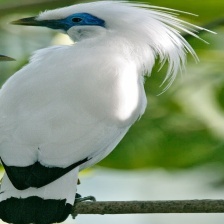
Species: BALI STARLING
Scientific name: LEUCOPSAR ROTHSCHILDI